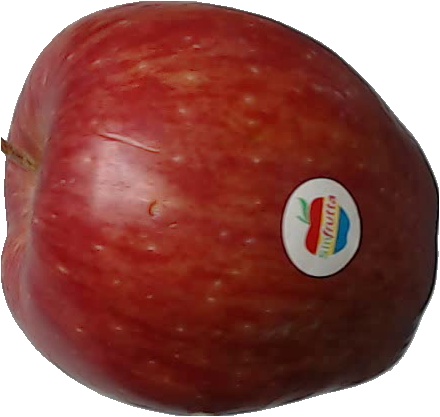
Label: apple_red_1